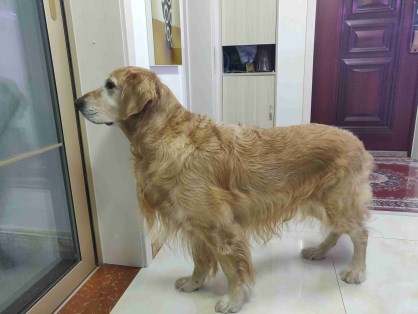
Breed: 5355-n000126-golden_retriever